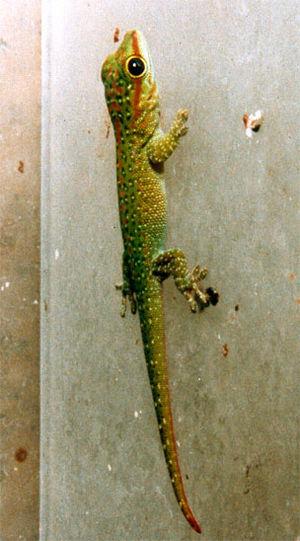
Le Gecko Géant de Madagascar, Phelsuma madagascariensis, est une espèce de geckos de la famille des Gekkonidae.